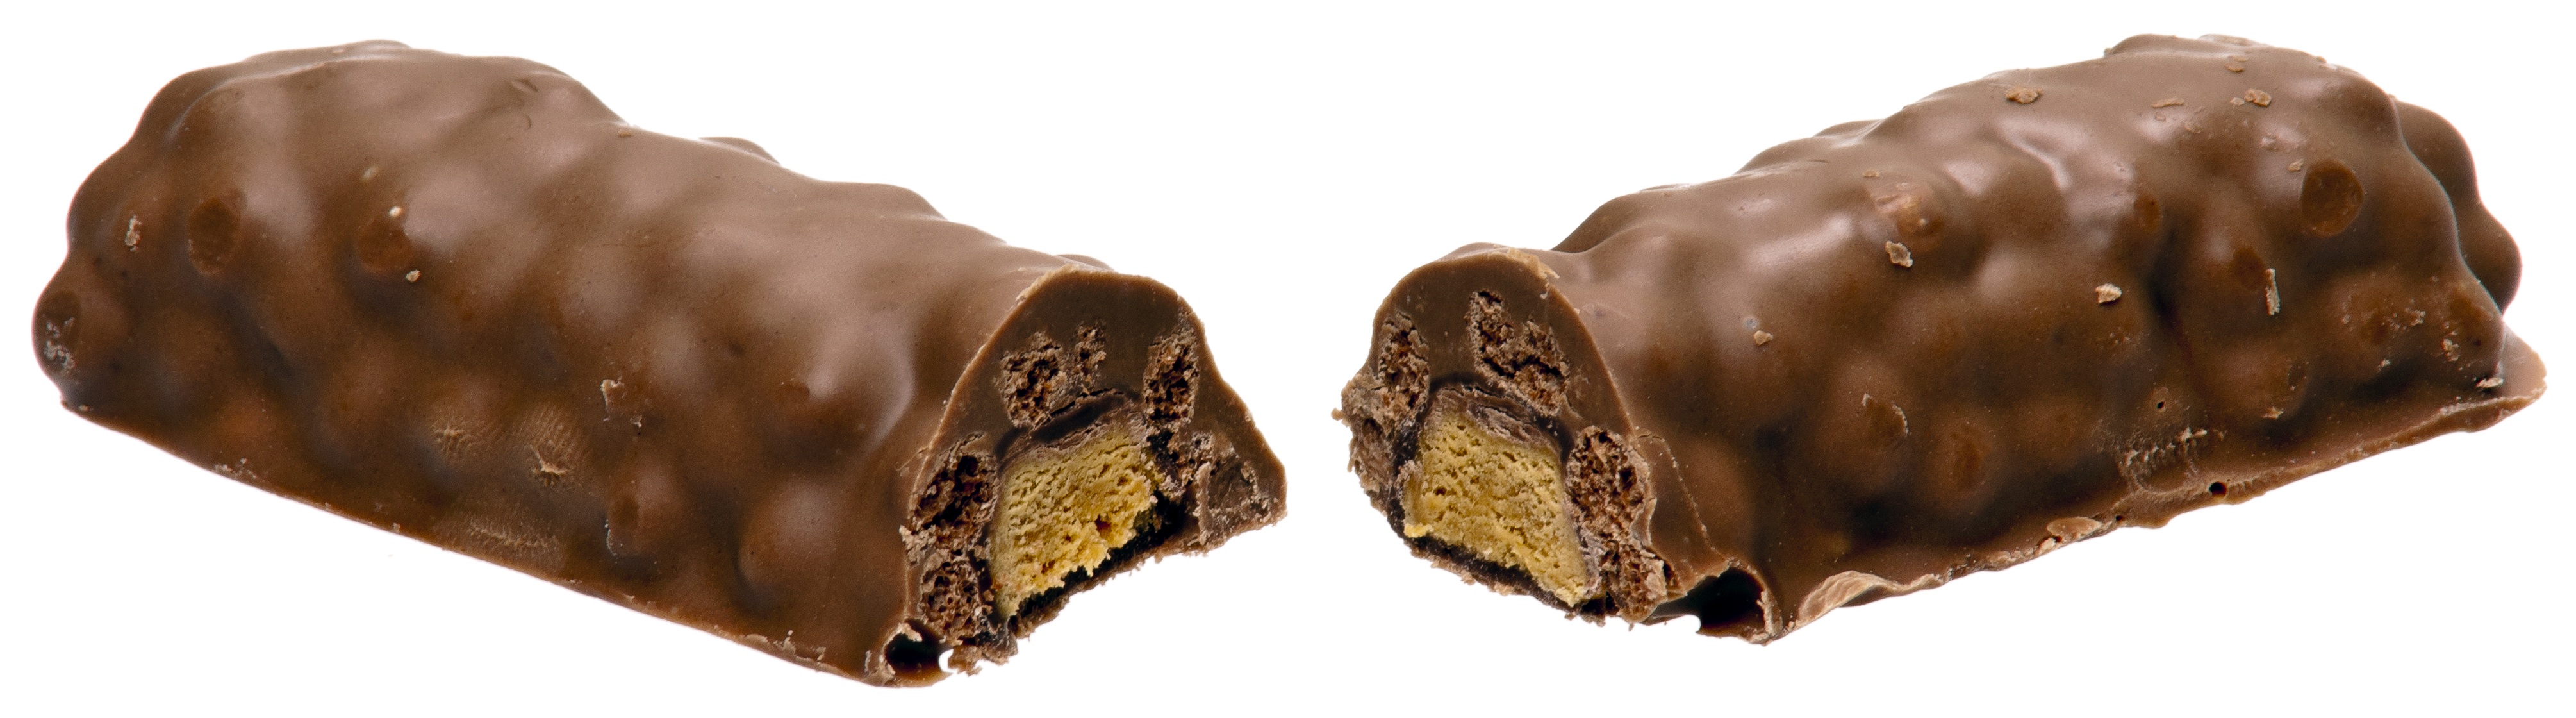
sweet, food, produce, chocolate, dessert, delicious, fudge, sugar, candy, diet, split, confectionery, praline, unhealthy, bonbon, chocolate truffle, chokito